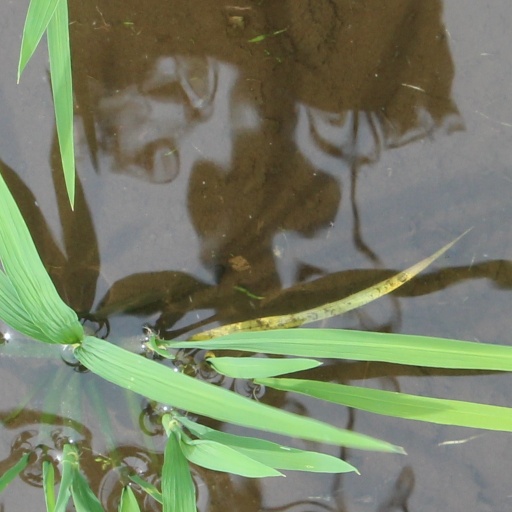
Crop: rice